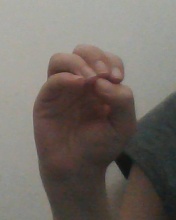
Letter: ha